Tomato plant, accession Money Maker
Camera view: bottom (45 deg); turntable rotation: 120 degrees
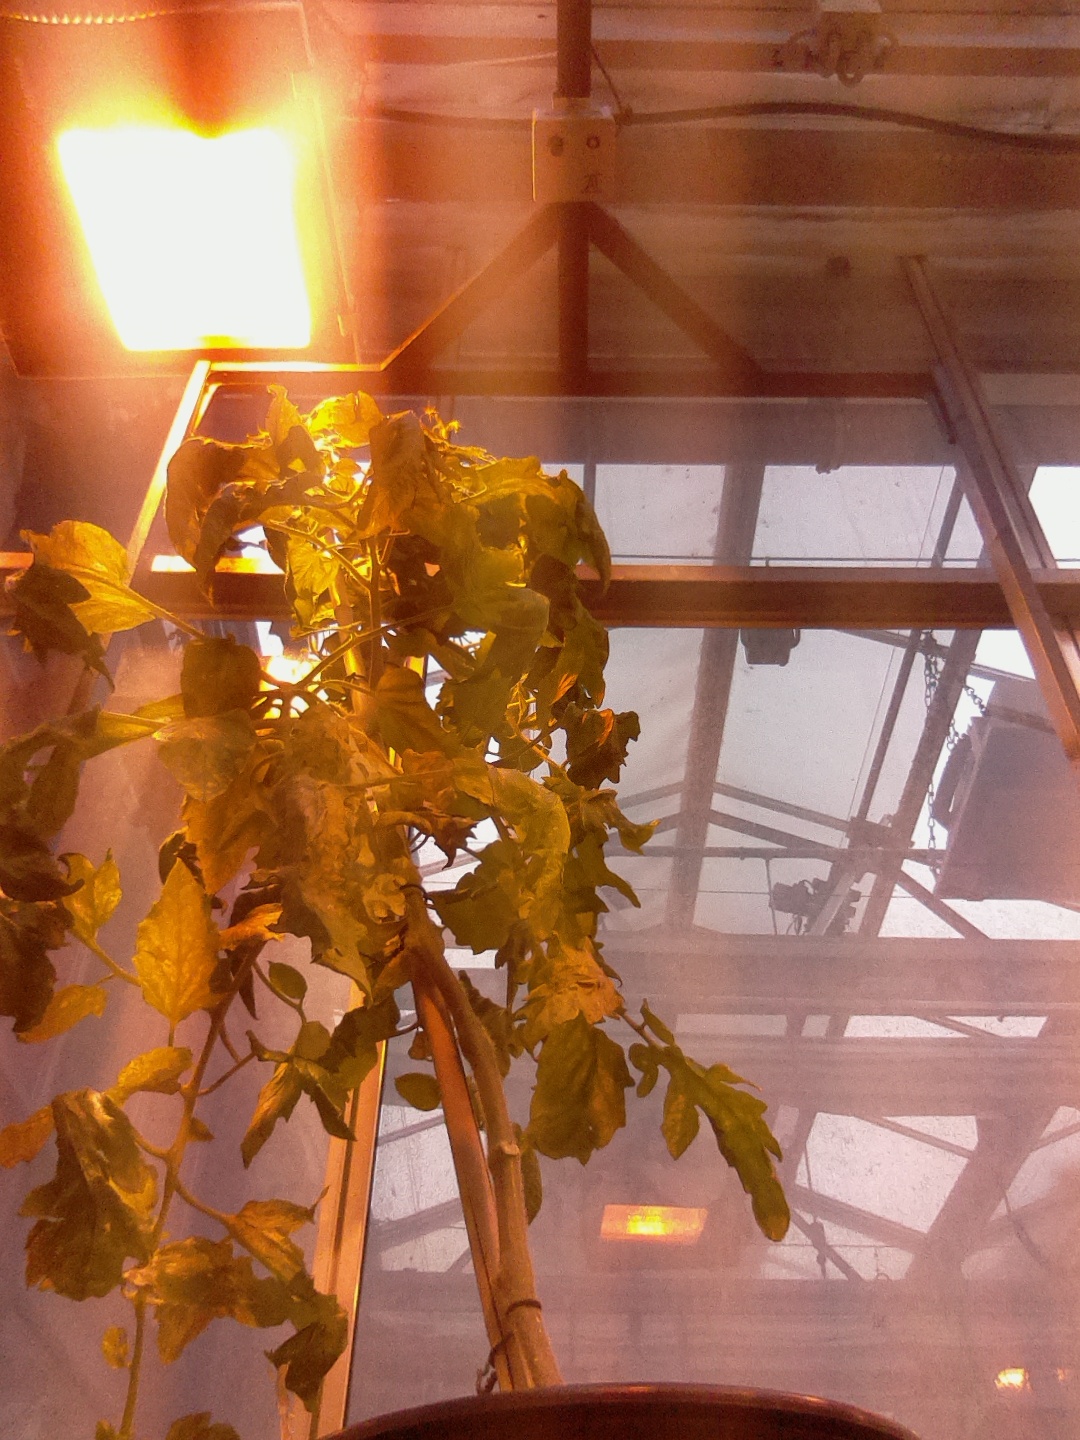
BBCH growth stage 75: 50%-60% of final fruit size